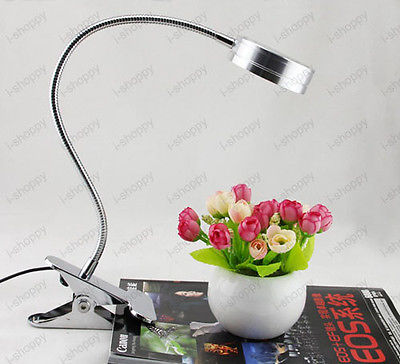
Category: lamp